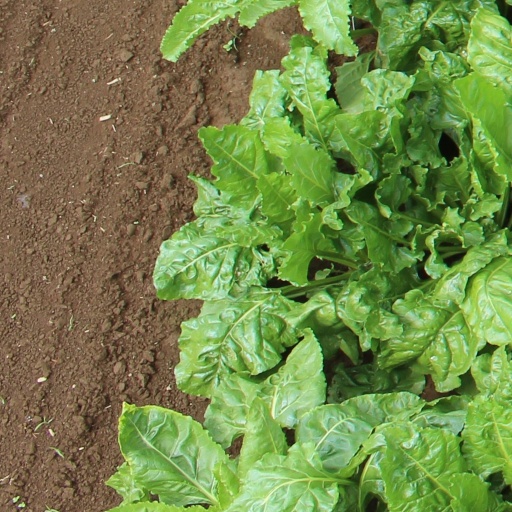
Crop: sugar beet